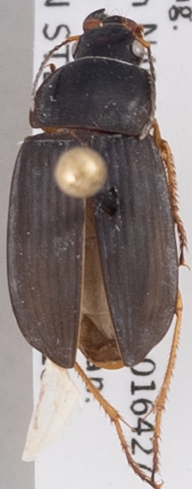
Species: Anisodactylus carbonarius
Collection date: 2020-07-15
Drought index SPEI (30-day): -1.93
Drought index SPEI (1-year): -1.22
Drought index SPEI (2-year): -0.24